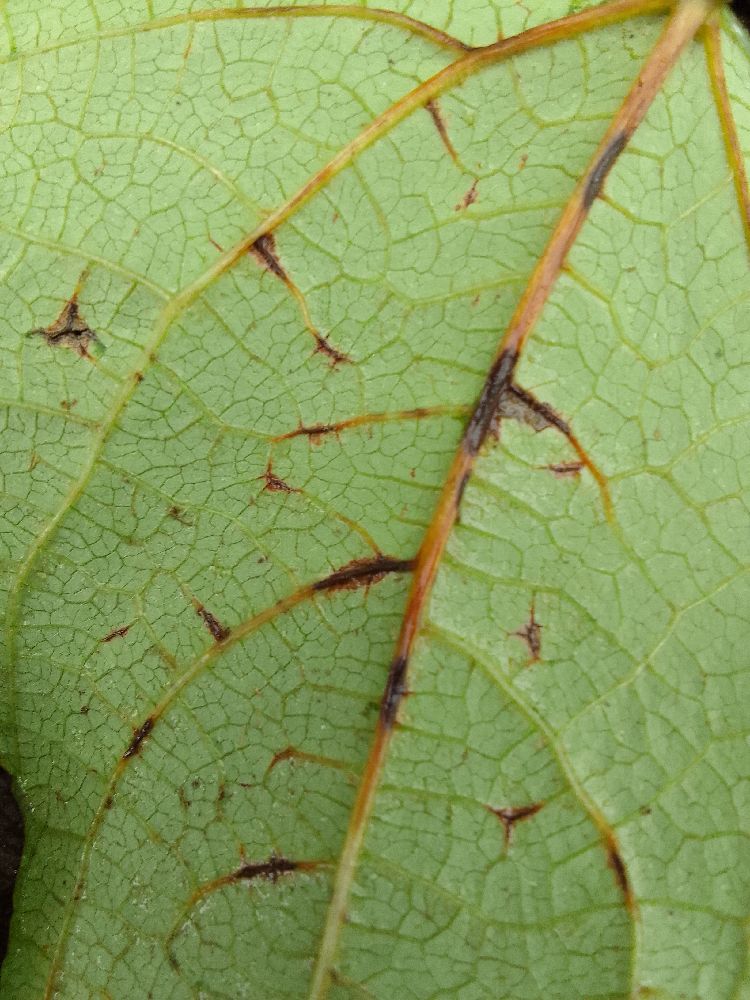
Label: anthracnose